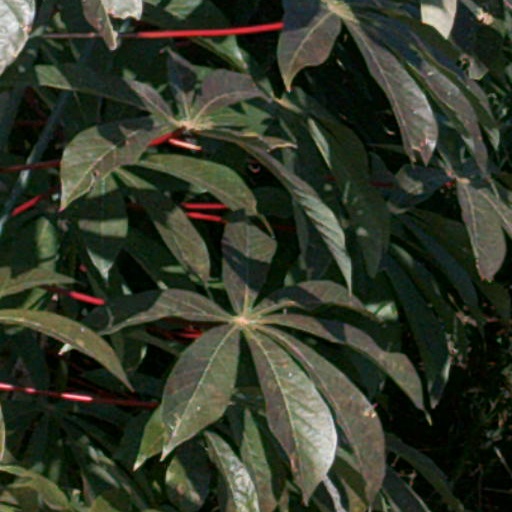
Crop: cassava